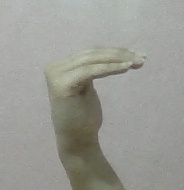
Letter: haa